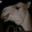
Label: camel